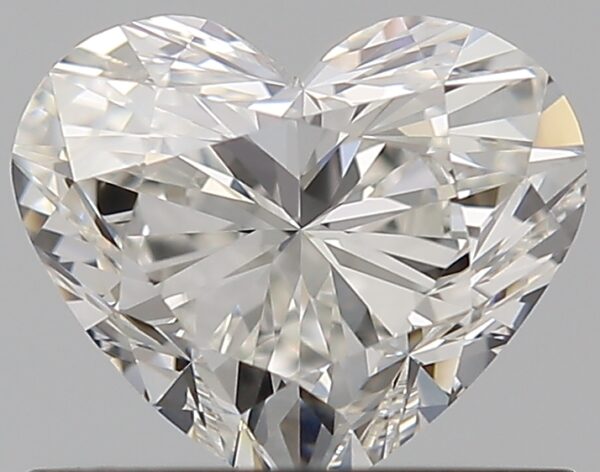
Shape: heart
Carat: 0.7
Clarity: VS1
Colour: G
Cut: EX
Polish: EX
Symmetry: EX
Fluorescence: F
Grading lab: GIA
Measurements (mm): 5.28 x 6.23 x 3.51